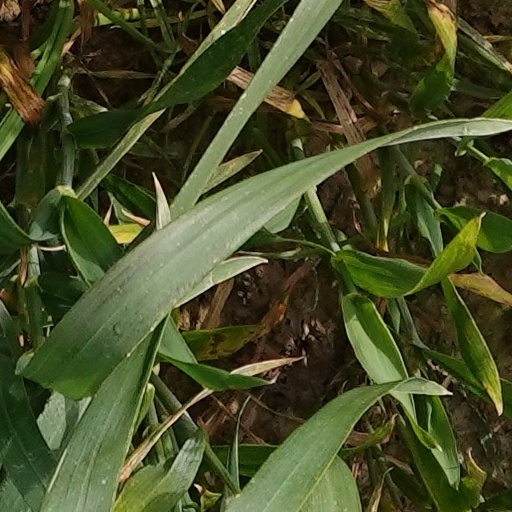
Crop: wheat